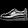
Label: Sneaker